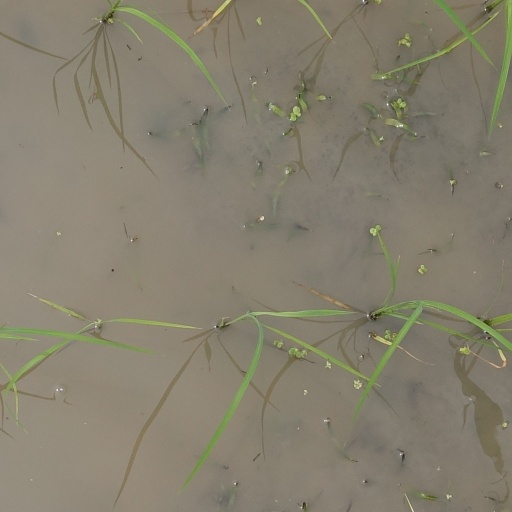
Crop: rice